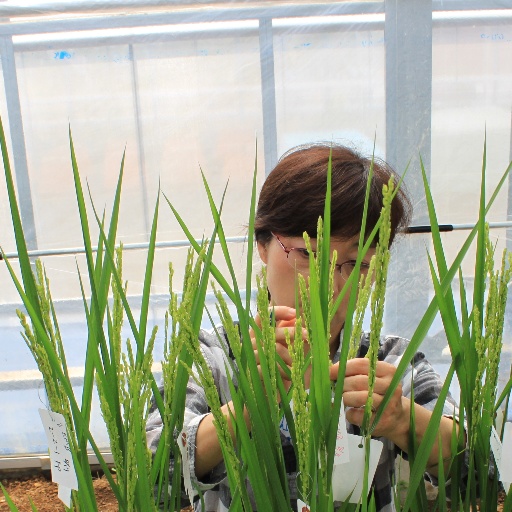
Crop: rice